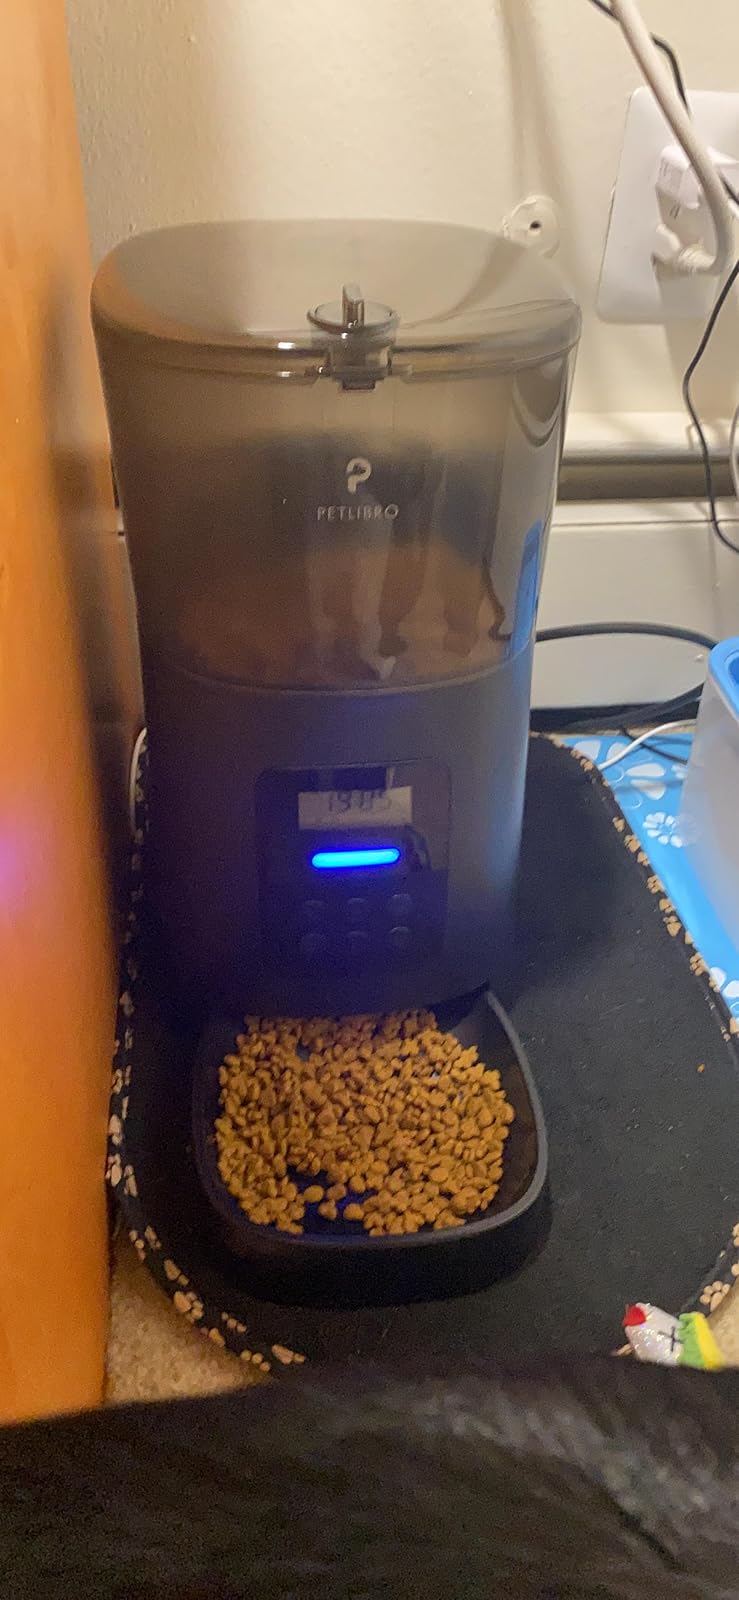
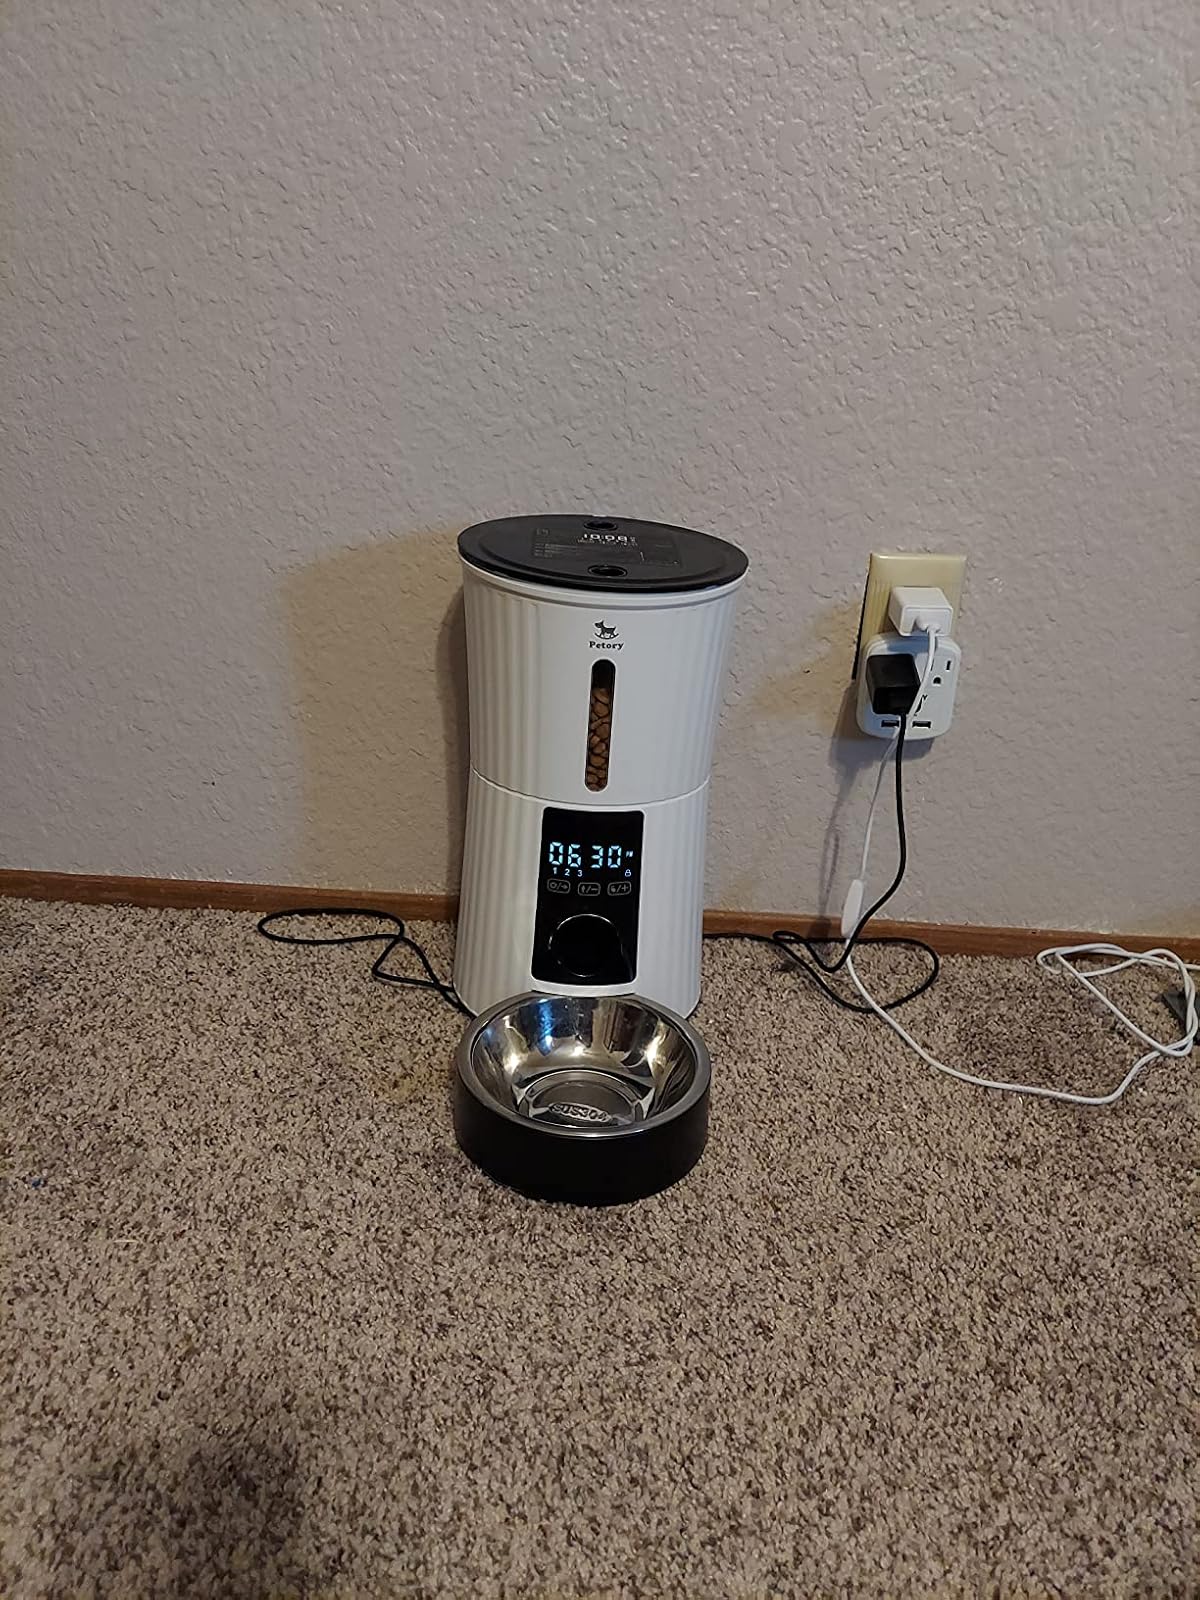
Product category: items_feeder
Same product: no